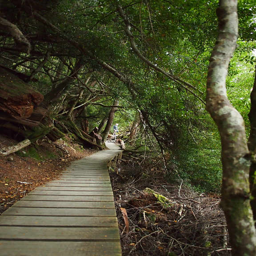
boardwalk under an arch of trees